Scenes from the Life of Saint Zenobius

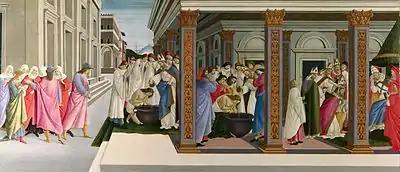
Zenobius rejects the bride chosen by his parents and walks away; Zenobius is baptized; his mother is baptized; he is consecrated as Bishop of Florence by Pope Damasus, London. 66.5 x 149.5 cm

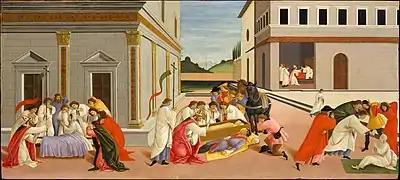
"Three miracles", New York, 67.3 x 150.5 cm

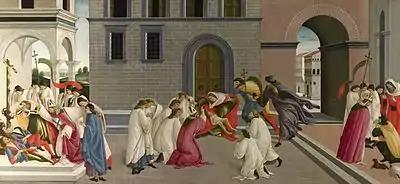
Three miracles, London, 66.5 x 149.5 cm

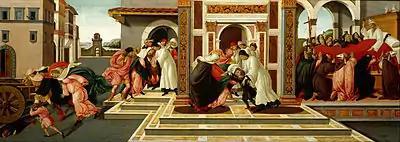
"A miracle in three scenes, and the death of Saint Zenobius". Dresden, 66 x 182 cm

Scenes from the Life of Saint Zenobius is a series of paintings by the Italian Renaissance artist Sandro Botticelli. Four panels from the series survive, which are now in three different museums. Each depicts three or more incidents from the life of Zenobius, an early Bishop of Florence who perhaps died in 417. The works are all in tempera on wood, and around high, though their length varies rather more, from about .